Waldorf Astoria New York

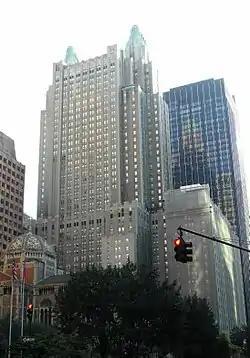
The hotel from the north, with St. Bart's visible in the foreground.

The Waldorf Astoria New York is a luxury hotel and condominium residence in the Midtown Manhattan neighborhood of New York City, New York. The structure, at 301 Park Avenue between 49th and 50th Streets, is a 47-story, Art Deco landmark designed by architects Schultze and Weaver and completed in 1931. The building was the world's tallest hotel until 1957, when it was surpassed by Moscow's Hotel Ukraina. An icon of glamor and luxury, the Waldorf Astoria is one of the world's most prestigious and best-known hotels. Both the exterior and the interior of the Waldorf Astoria are designated by the New York City Landmarks Preservation Commission as official landmarks.